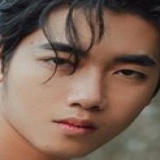
ca sĩ K Icm